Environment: real
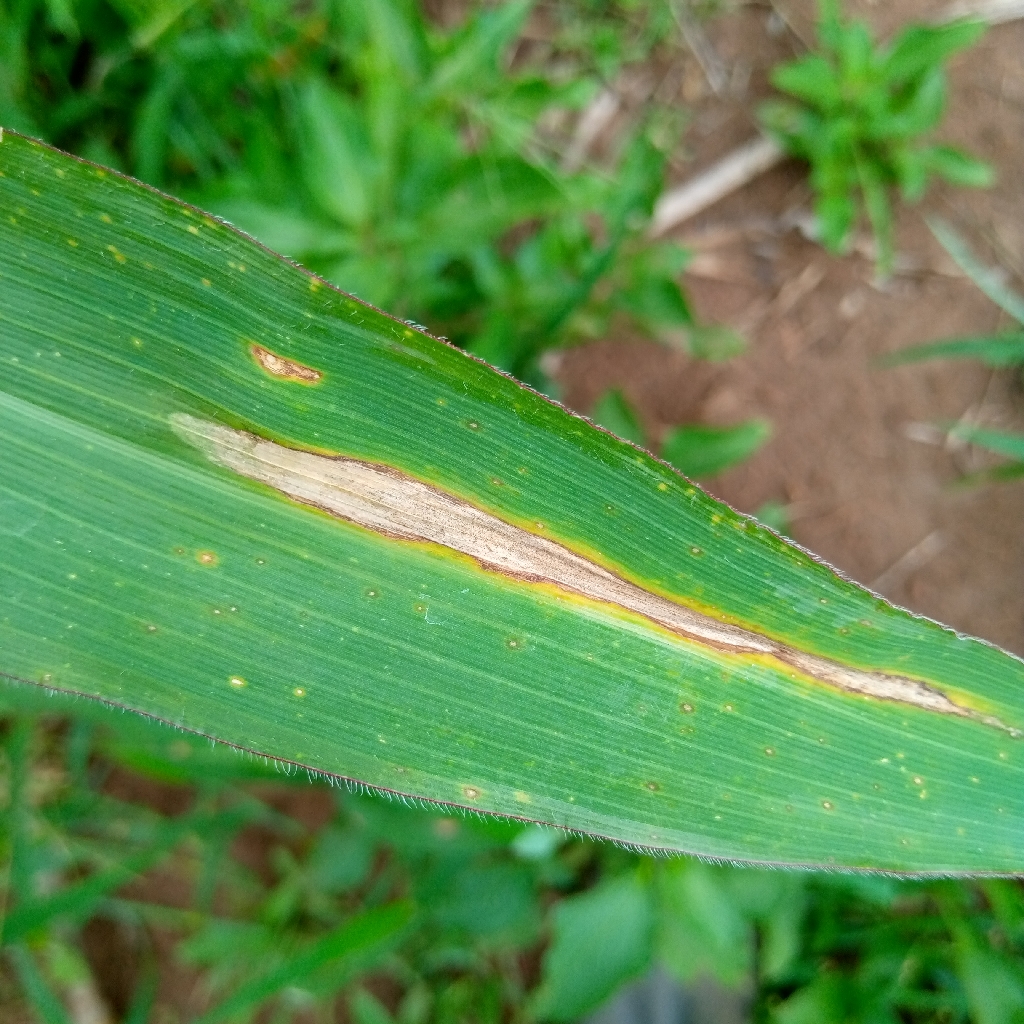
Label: northern_corn_leaf_blight